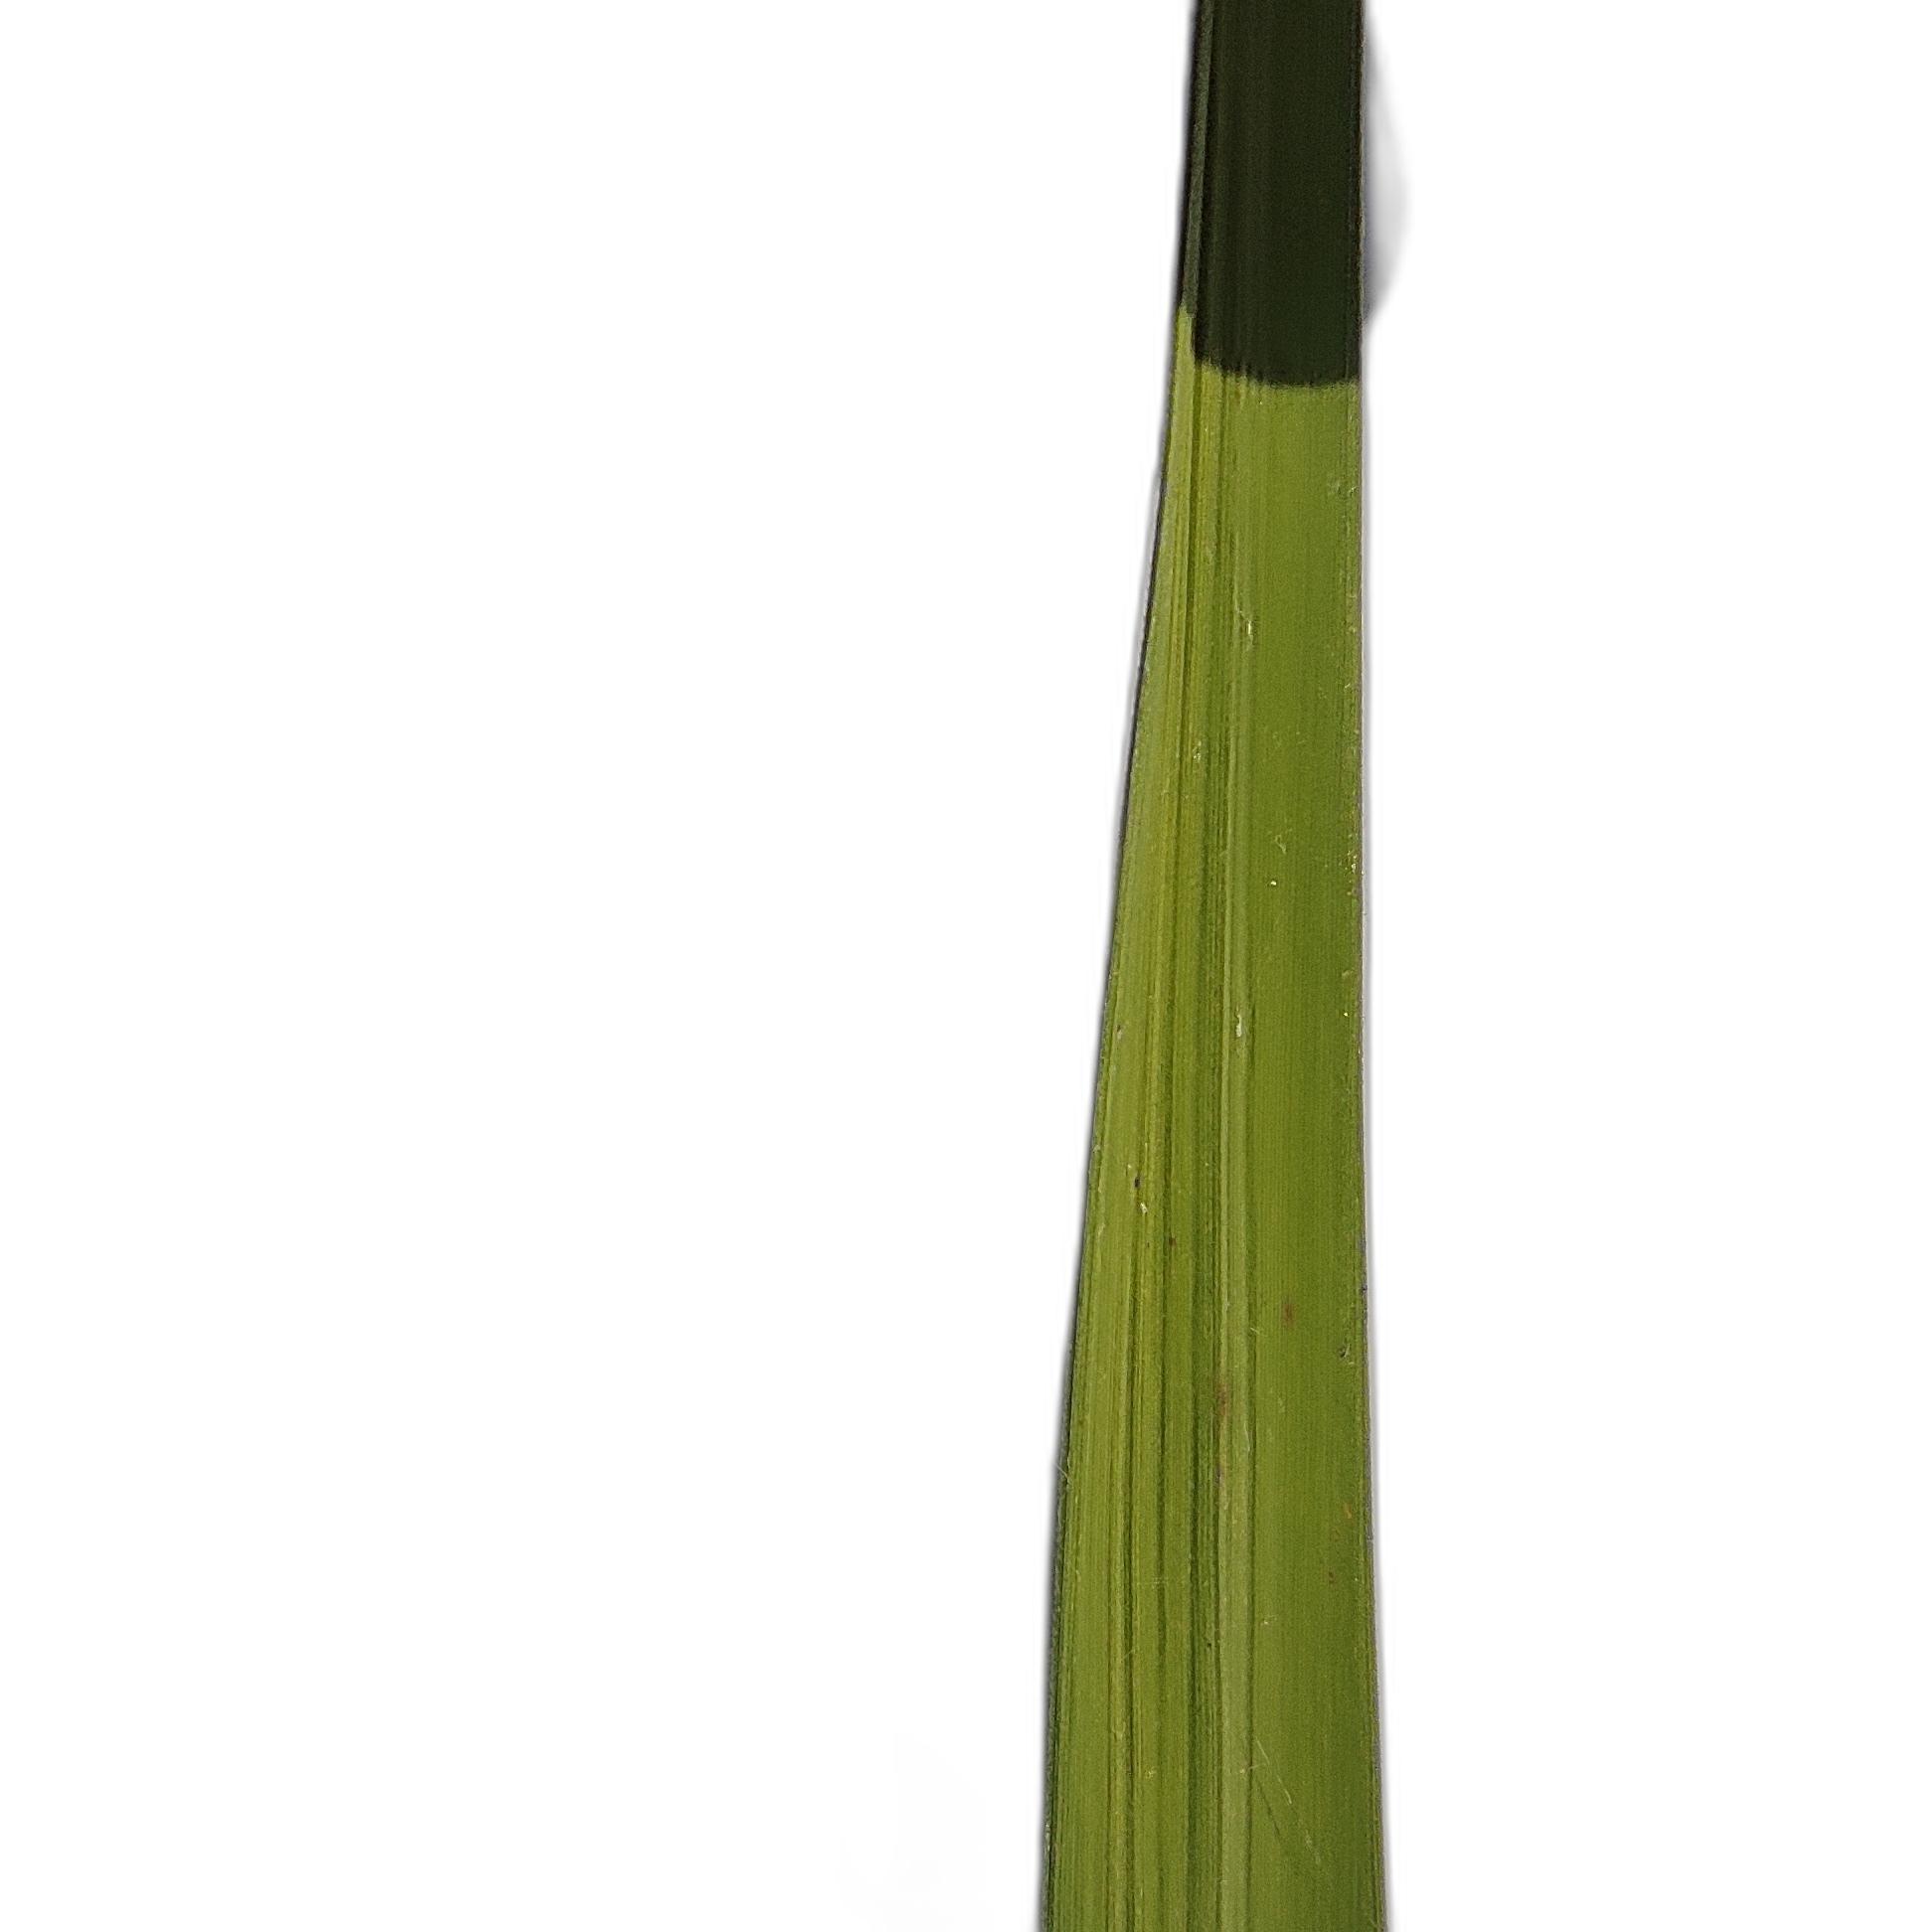
Label: Healthy